Richard Kandt

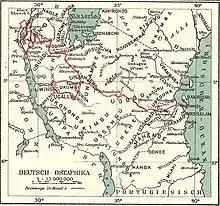
Kandt's expedition 1897–1901

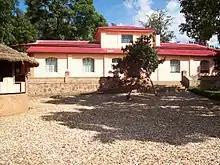
House of Kandt in Kigali

In July 1897 he started from Bagamoyo and in July 1898 Richard Kandt discovered one of the Nile-sources in the Nyungwe Forest of Rwanda, the essential Nile-source in his opinion. Kandt tells about this in his book "Caput Nili", a deliberately more fancy than erudite work. In 1898, he discovered the source of the Kagera River. Between 1899 and 1901 he explored the Lake Kivu.